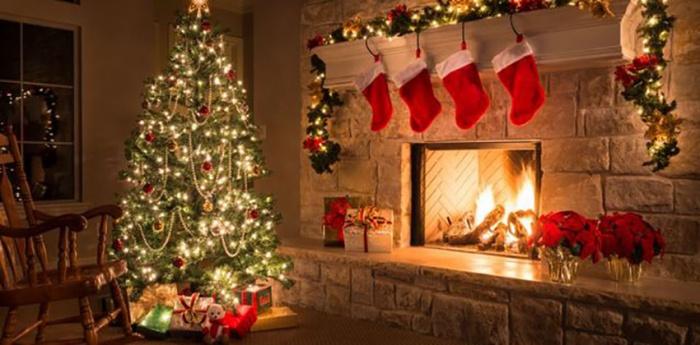
có một đống lửa xuất hiện ở trong lò sưởi